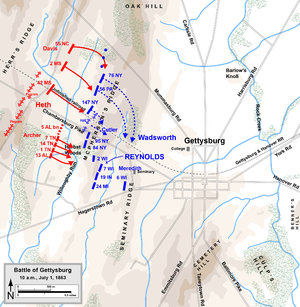
L'Iron Brigade, aussi connue comme l'Iron Brigade of the West ou la Black Hat Brigade, et initialement King's Wisconsin Brigade, est une brigade d'infanterie dans l'armée du Potomac pendant la guerre de Sécession.